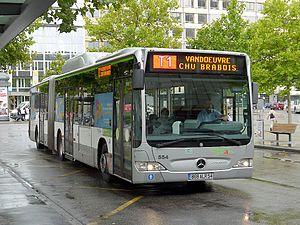
Mercedes Citaro G au gaz naturel du réseau de Nancy, sur un service de substitution à la ligne TVR
Les lignes de bus urbaines, suburbaines et interurbaines sont numérotées de façon homogène et organisée autour de différents pôles de correspondance et de desserte répartis sur tout le bassin de vie.